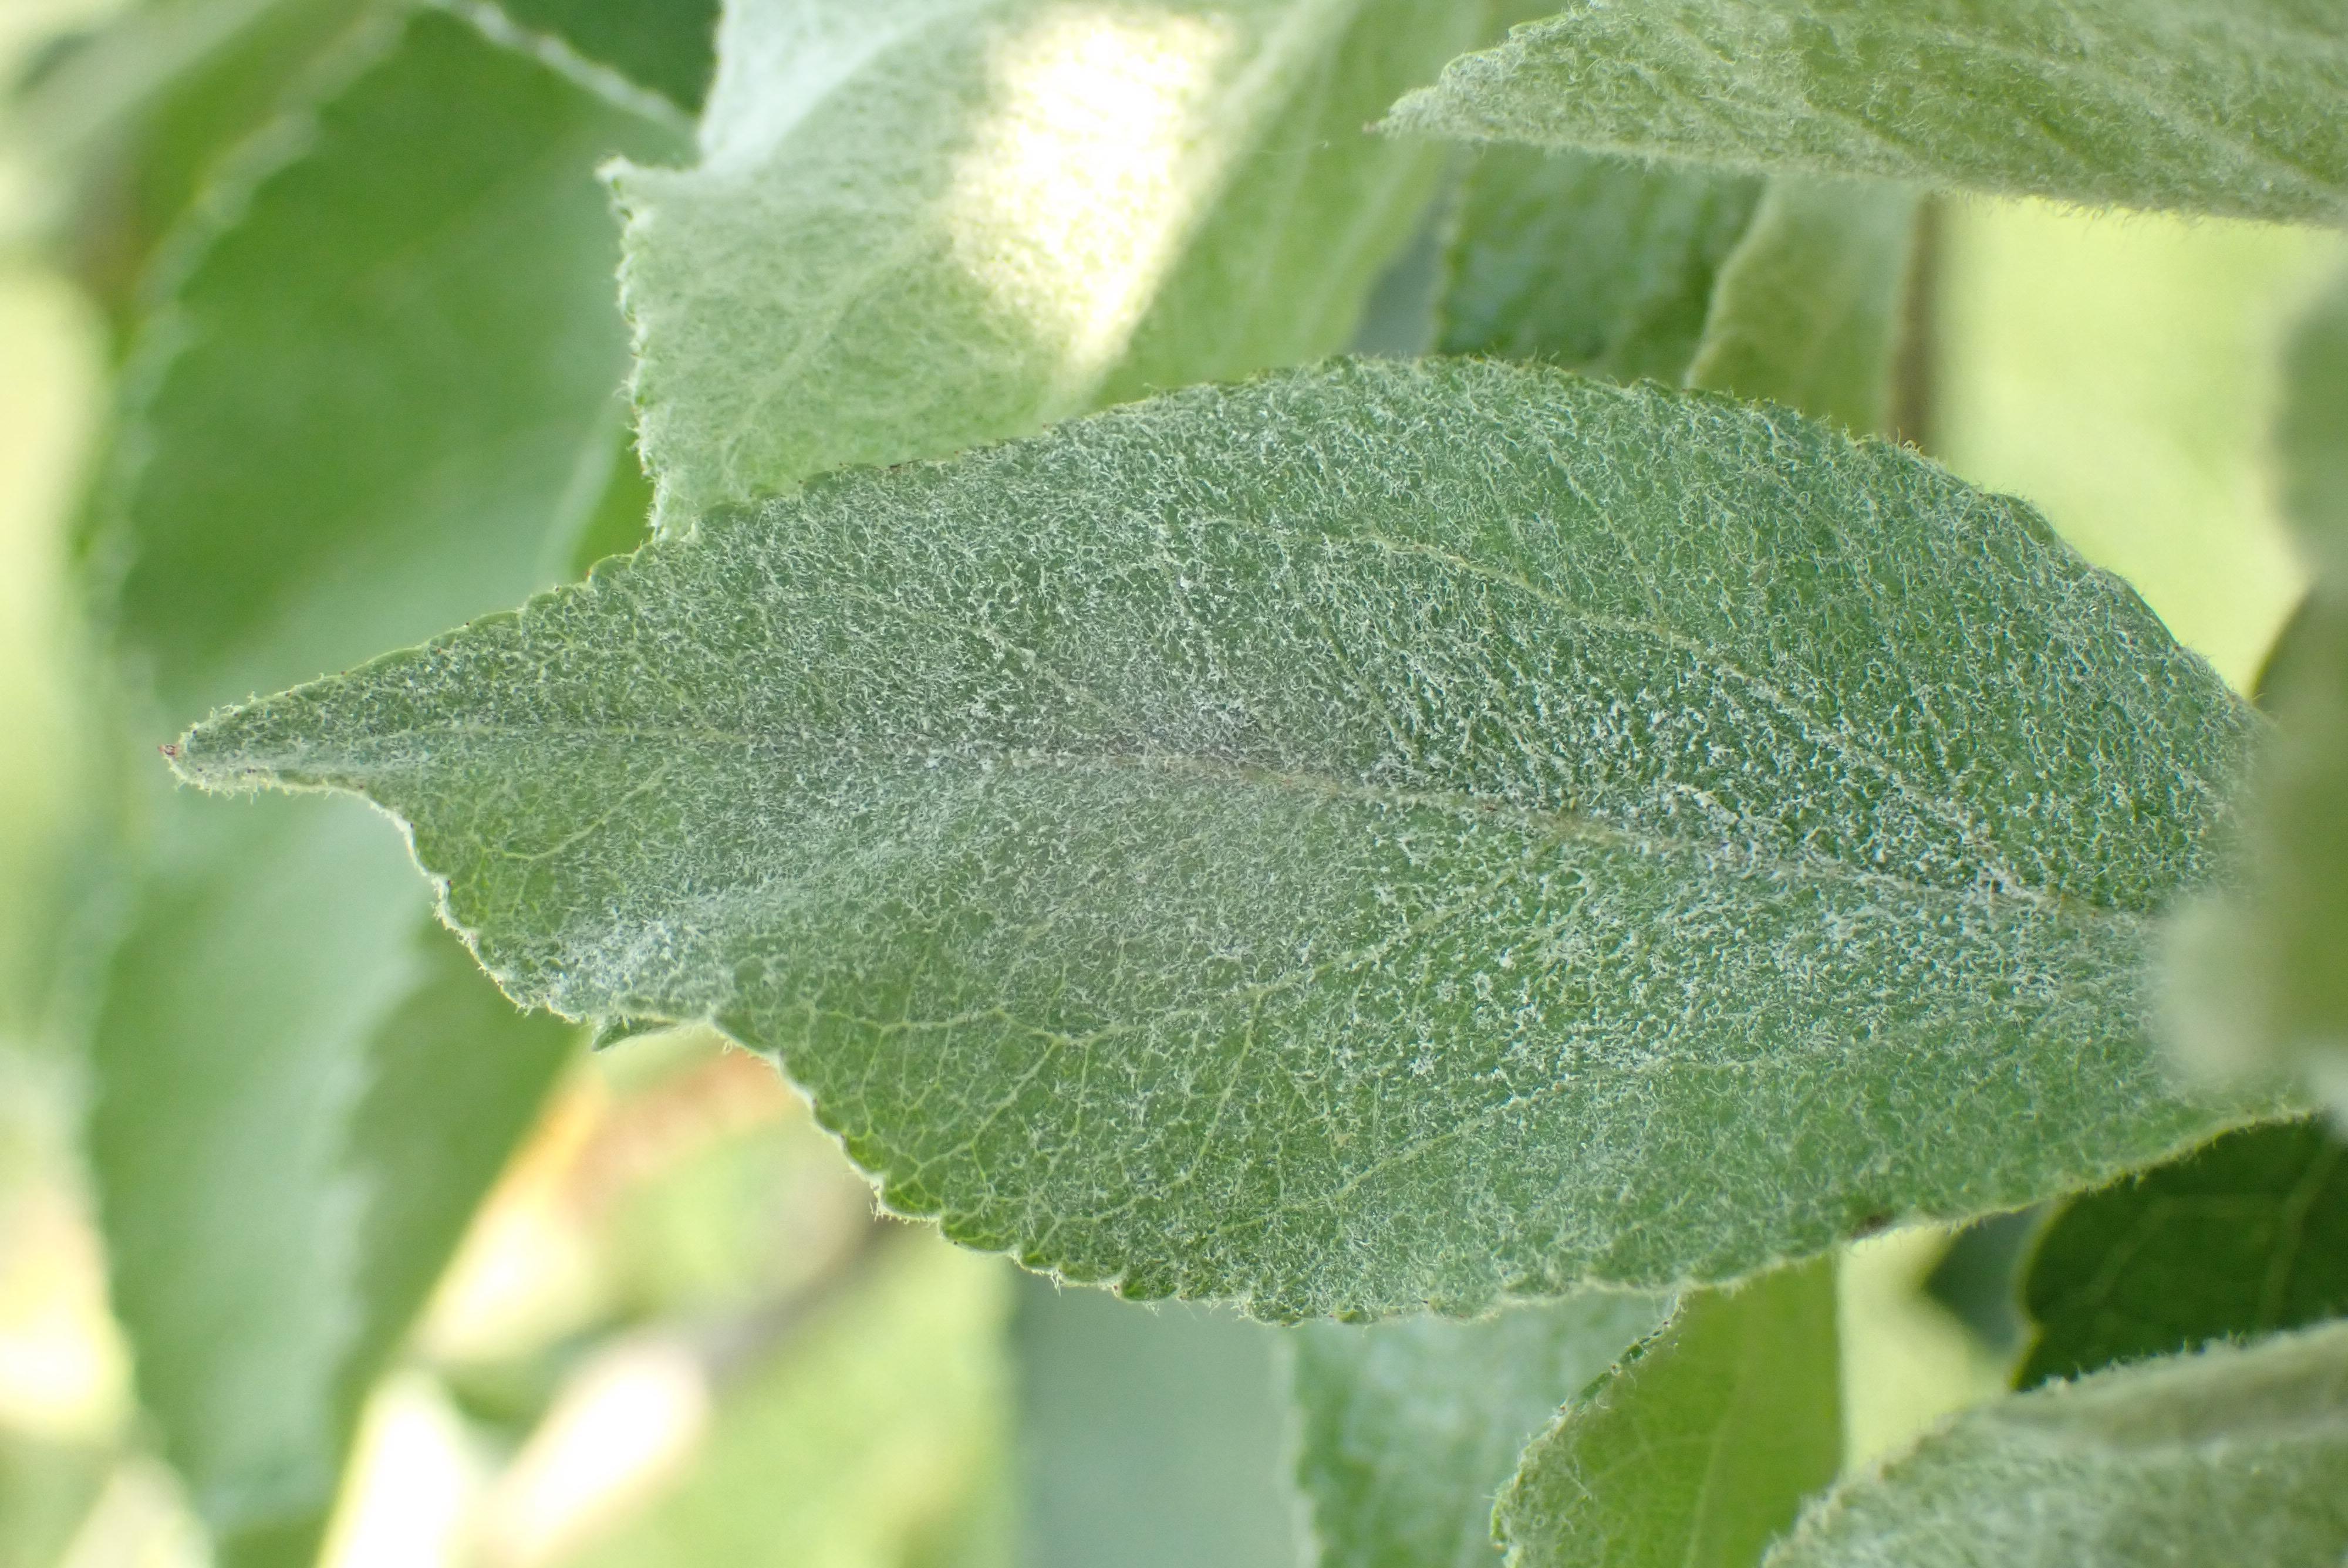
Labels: powdery_mildew